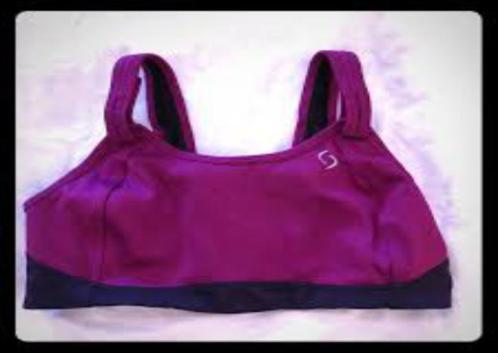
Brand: moving comfort-1
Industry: Clothes